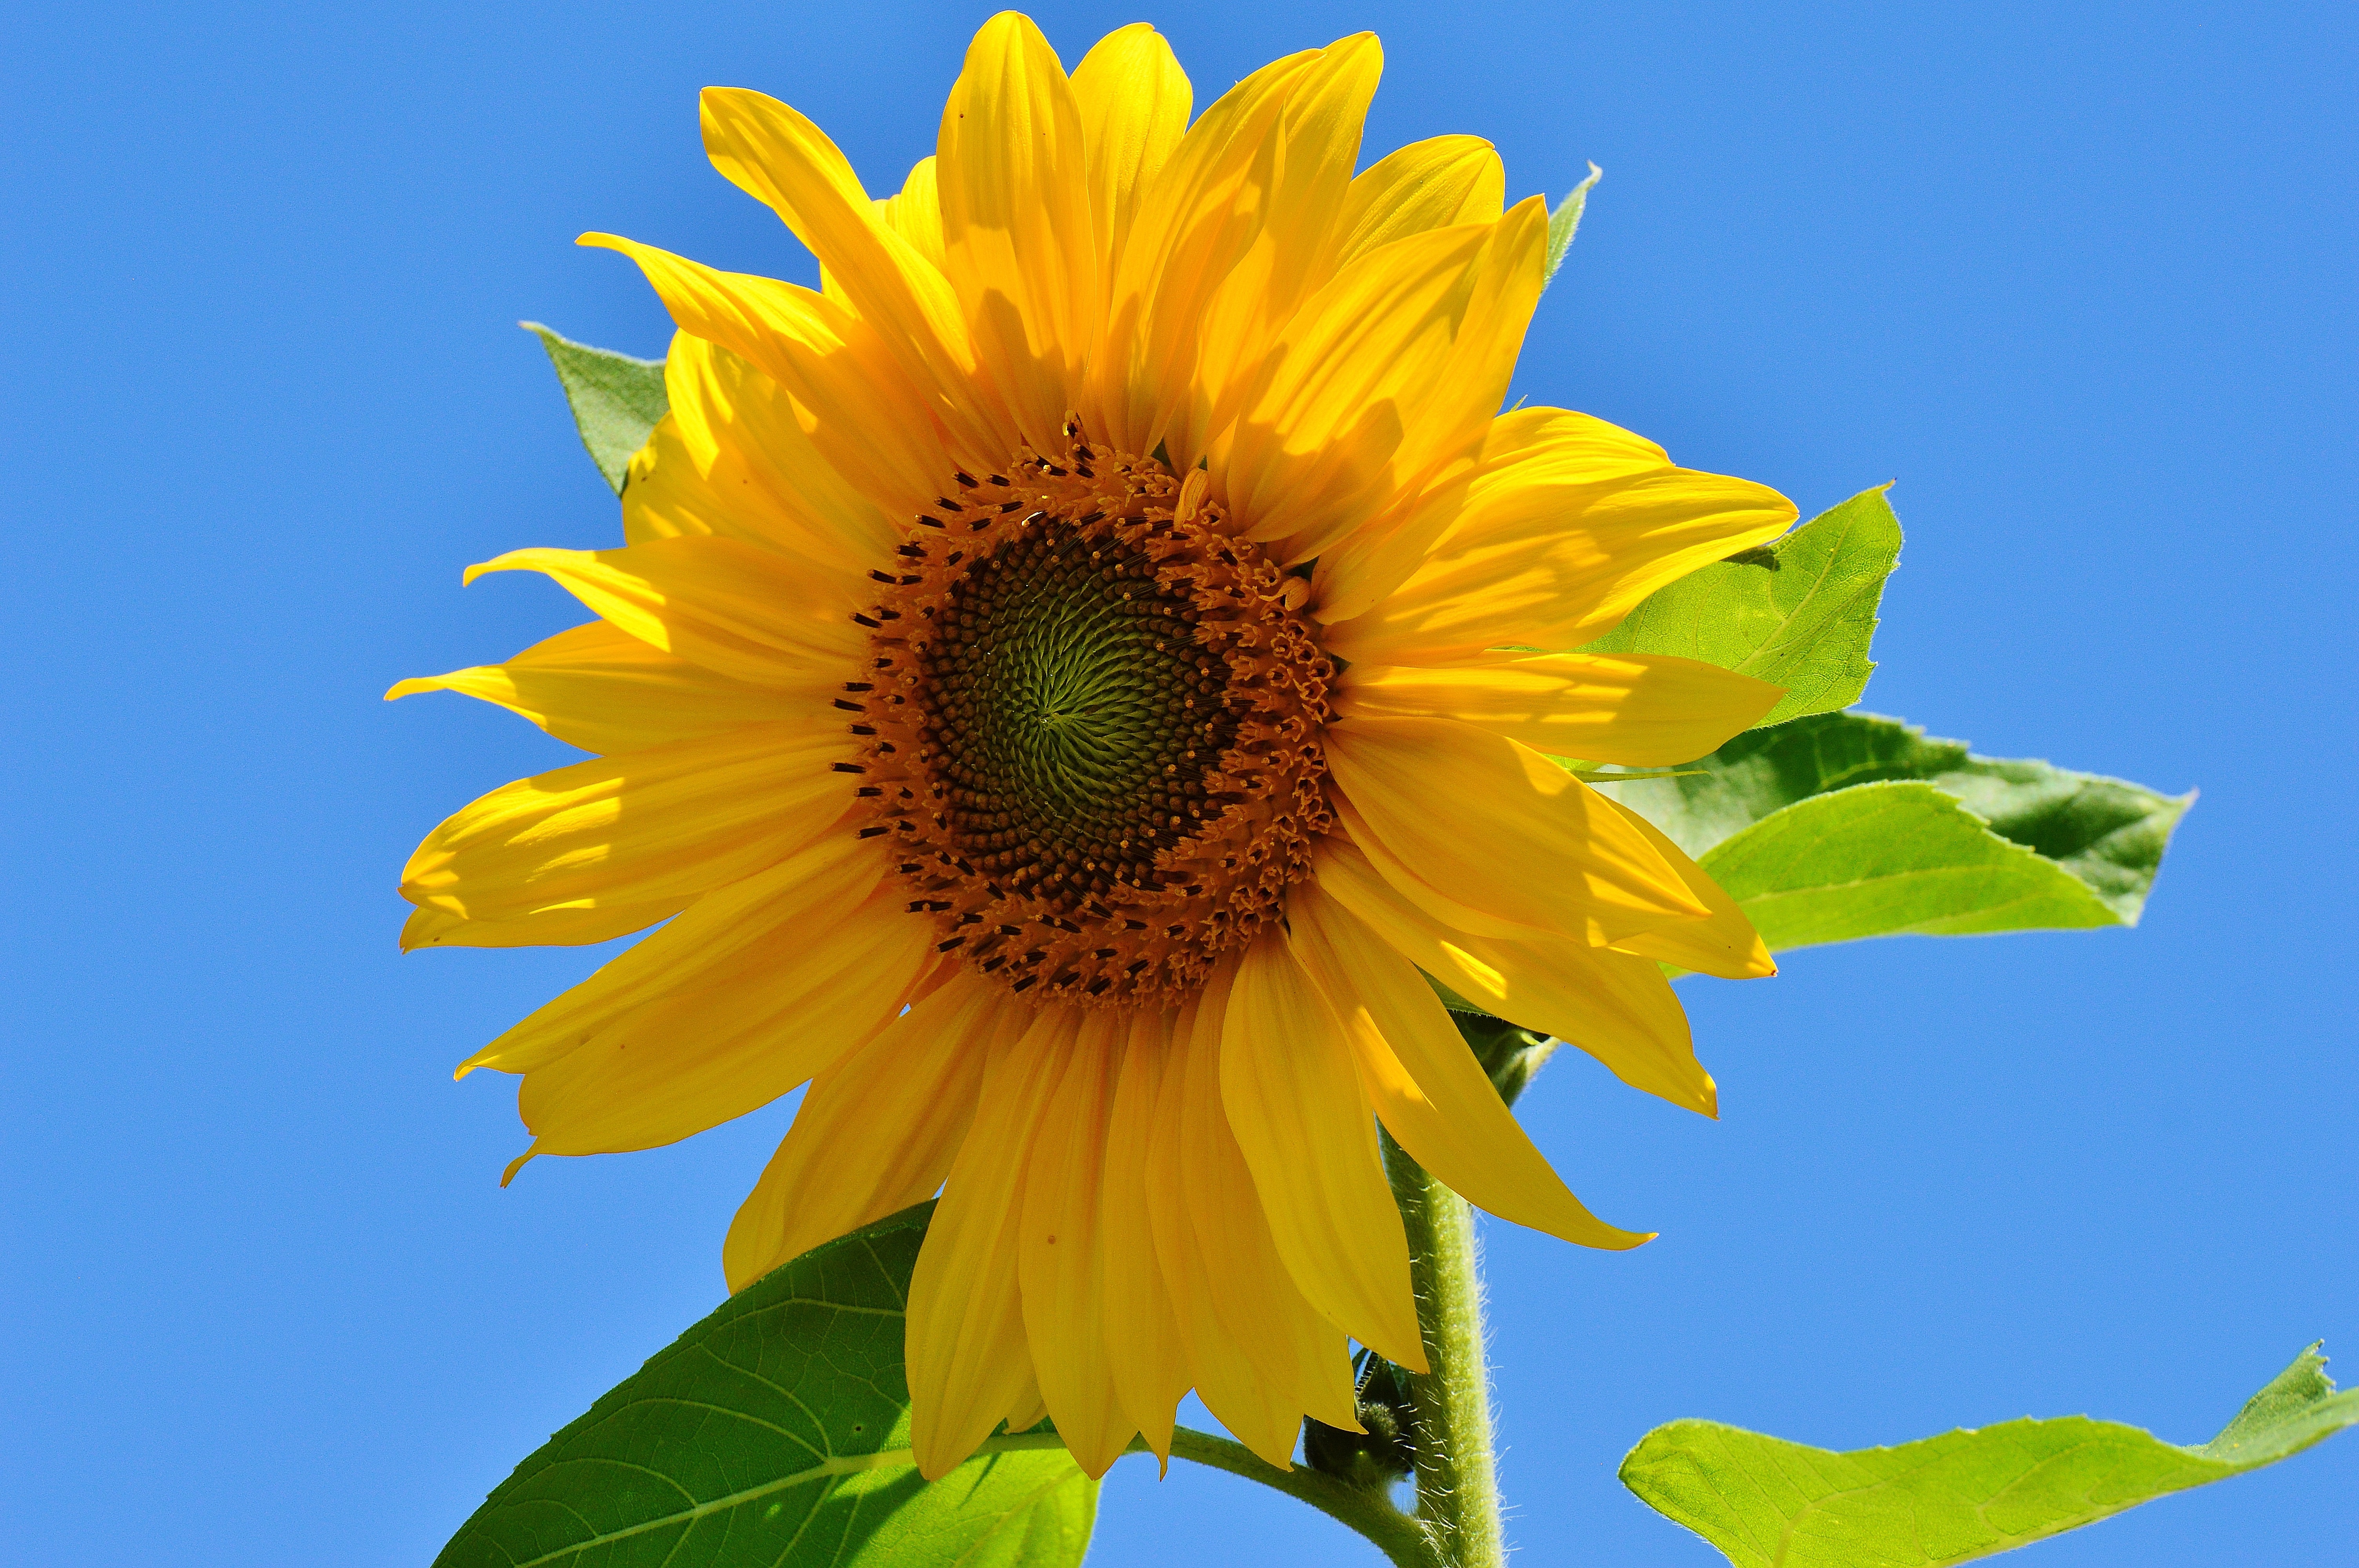
nature, blossom, plant, sun, field, flower, petal, bloom, summer, pollen, pollination, macro, botany, yellow, garden, close, flora, sunflower, seeds, sunny, helianthus, sun flower, macro photography, flowering plant, daisy family, helianthus annuus, asterales, sunflower seed, annual plant, plant stem, land plant